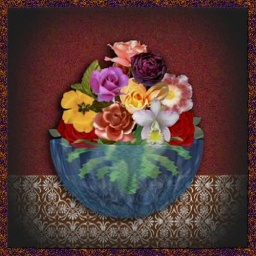
I made another bowl of flowers after using the same glass bowl I made earlier by following a tutorial.